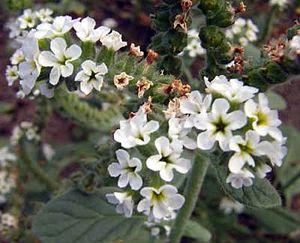
L'Héliotrope d'Europe, ou Héliotrope commun est une espèce de plantes de la famille des Boraginacées.